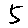
Label: 5